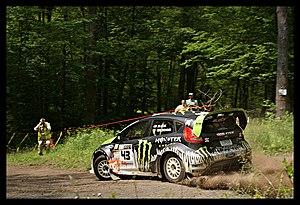
Le Rallye STP est une épreuve annuelle de rallye automobile sur terre disputée à Wellsboro.